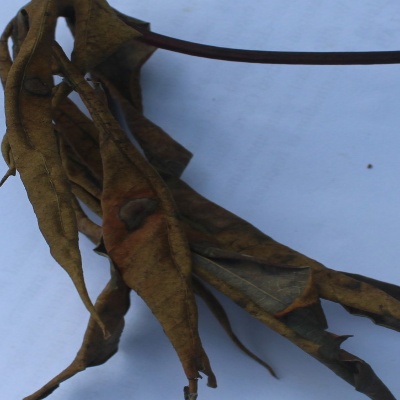
Crop: Cassava
Condition: bacterial blight